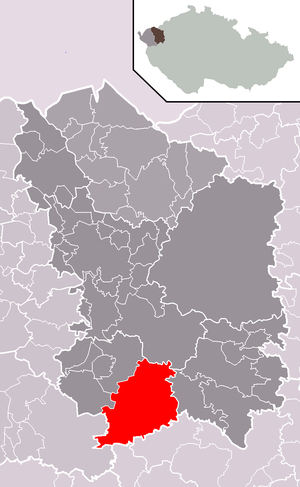
Toužim est une ville du district de Karlovy Vary, dans la région de Karlovy Vary, en République tchèque. Sa population s'élevait à 3 703 habitants en 2018.